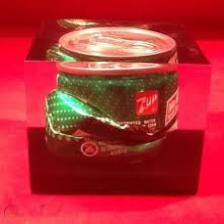
Label: cans